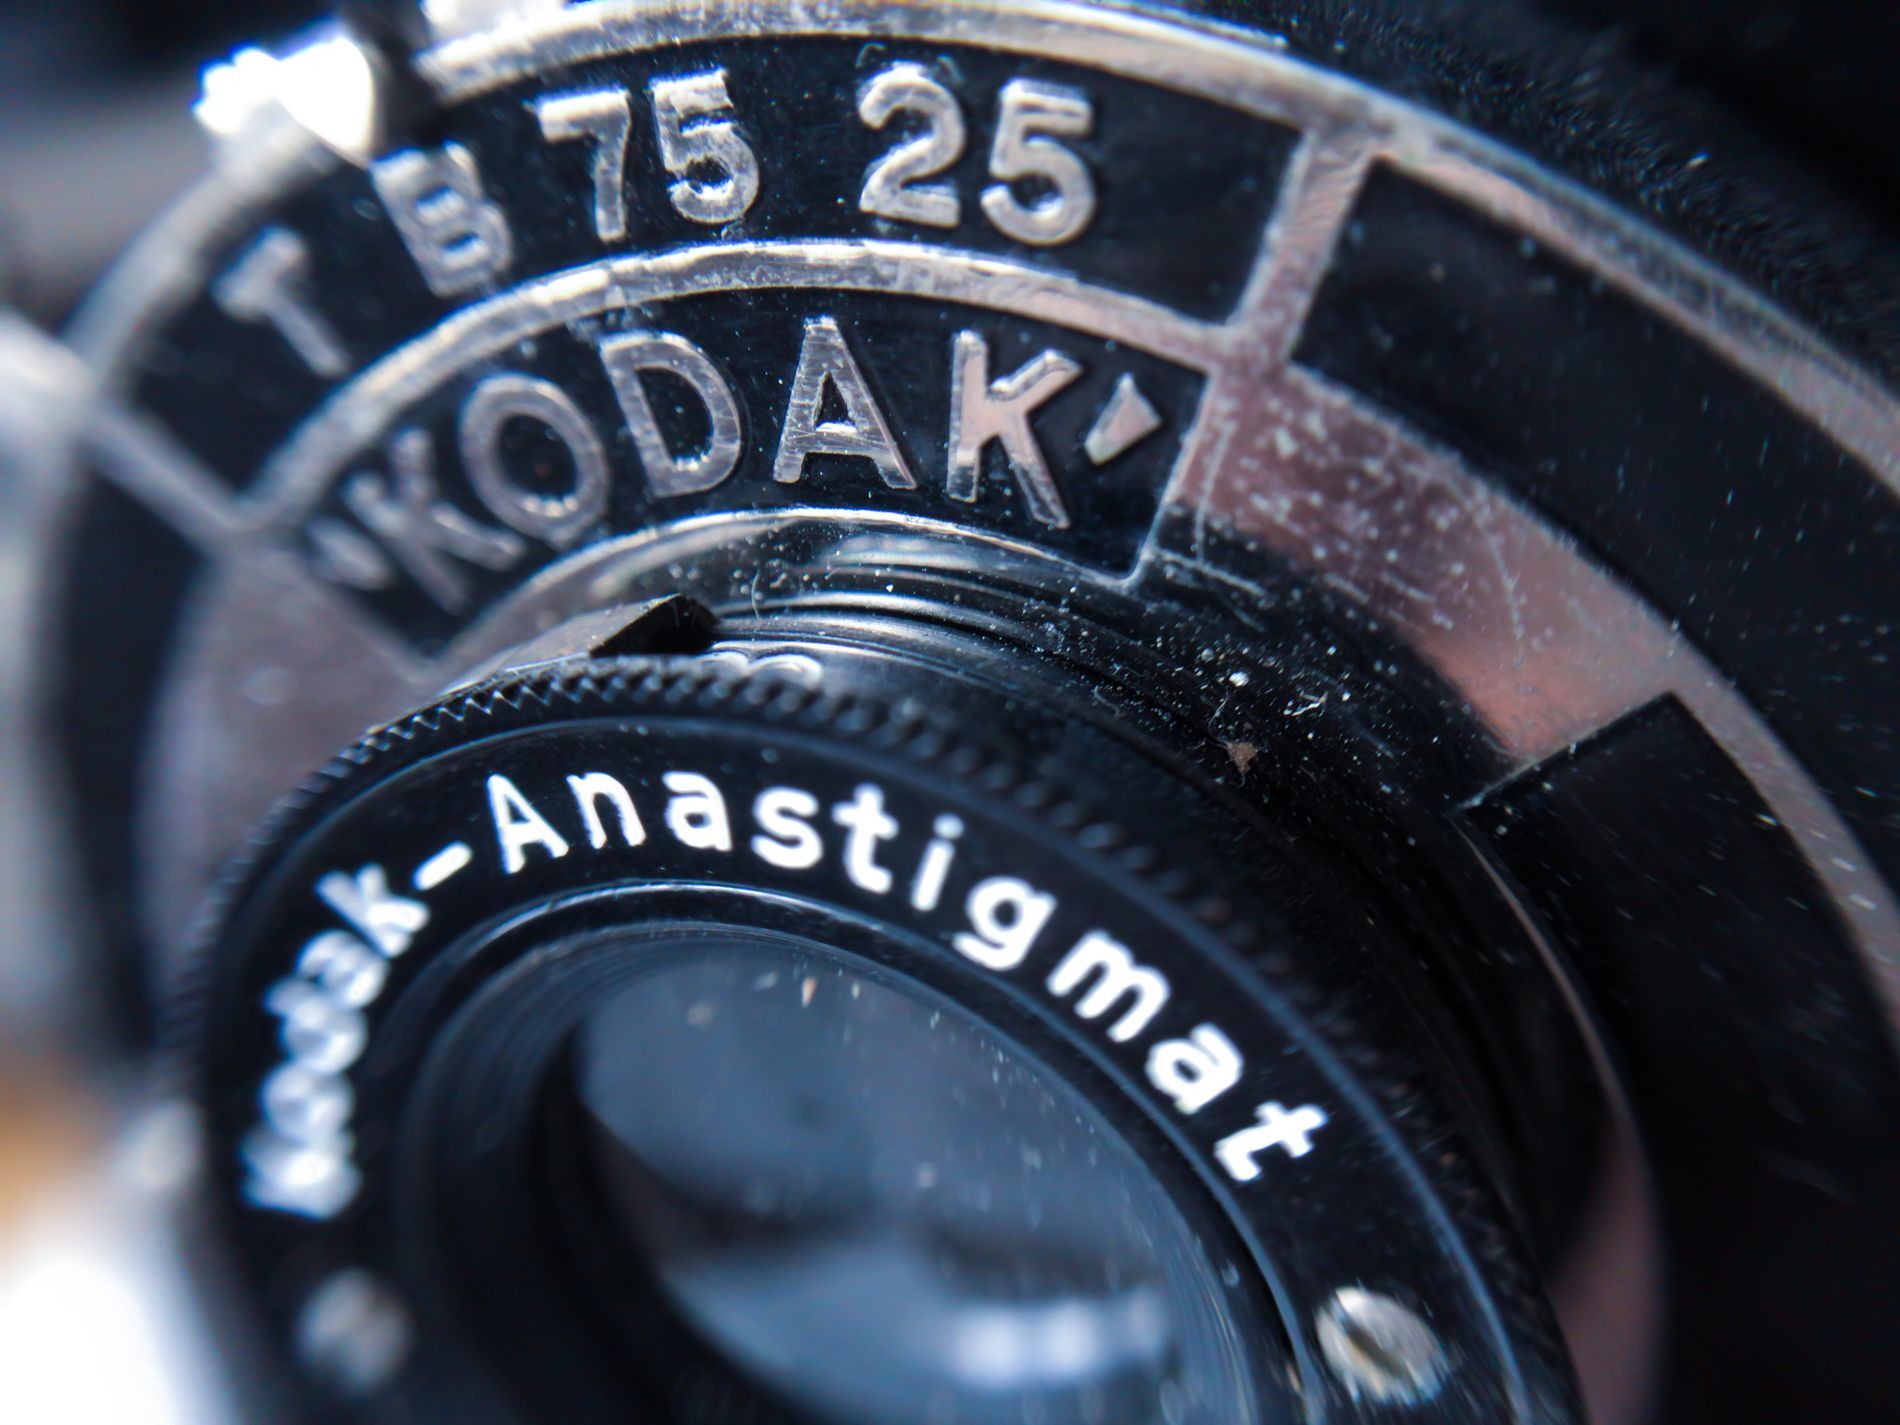
Kodak Camera
A focused picture on a black camera highlighting its lens and fine parts. The details and scratches are visible. The brand logo along with its model can be clearly seen.
Captured at a very close angle, this photograph highlights the details of a black Kodak camera. The metallic texture can be seen. The camera style along with its huge lens gives a vintage atmosphere.
Labels: Electronics, Machine, Wheel, Camera, Digital Camera, Camera Lens, Logo
Camera: Apple iPhone 8 Plus
Lens: iPhone 8 Plus back camera 3.99mm f/1.8
Aperture: F1.8
Exposure: 1/15 sec
ISO: 250
Focal length: 3.99